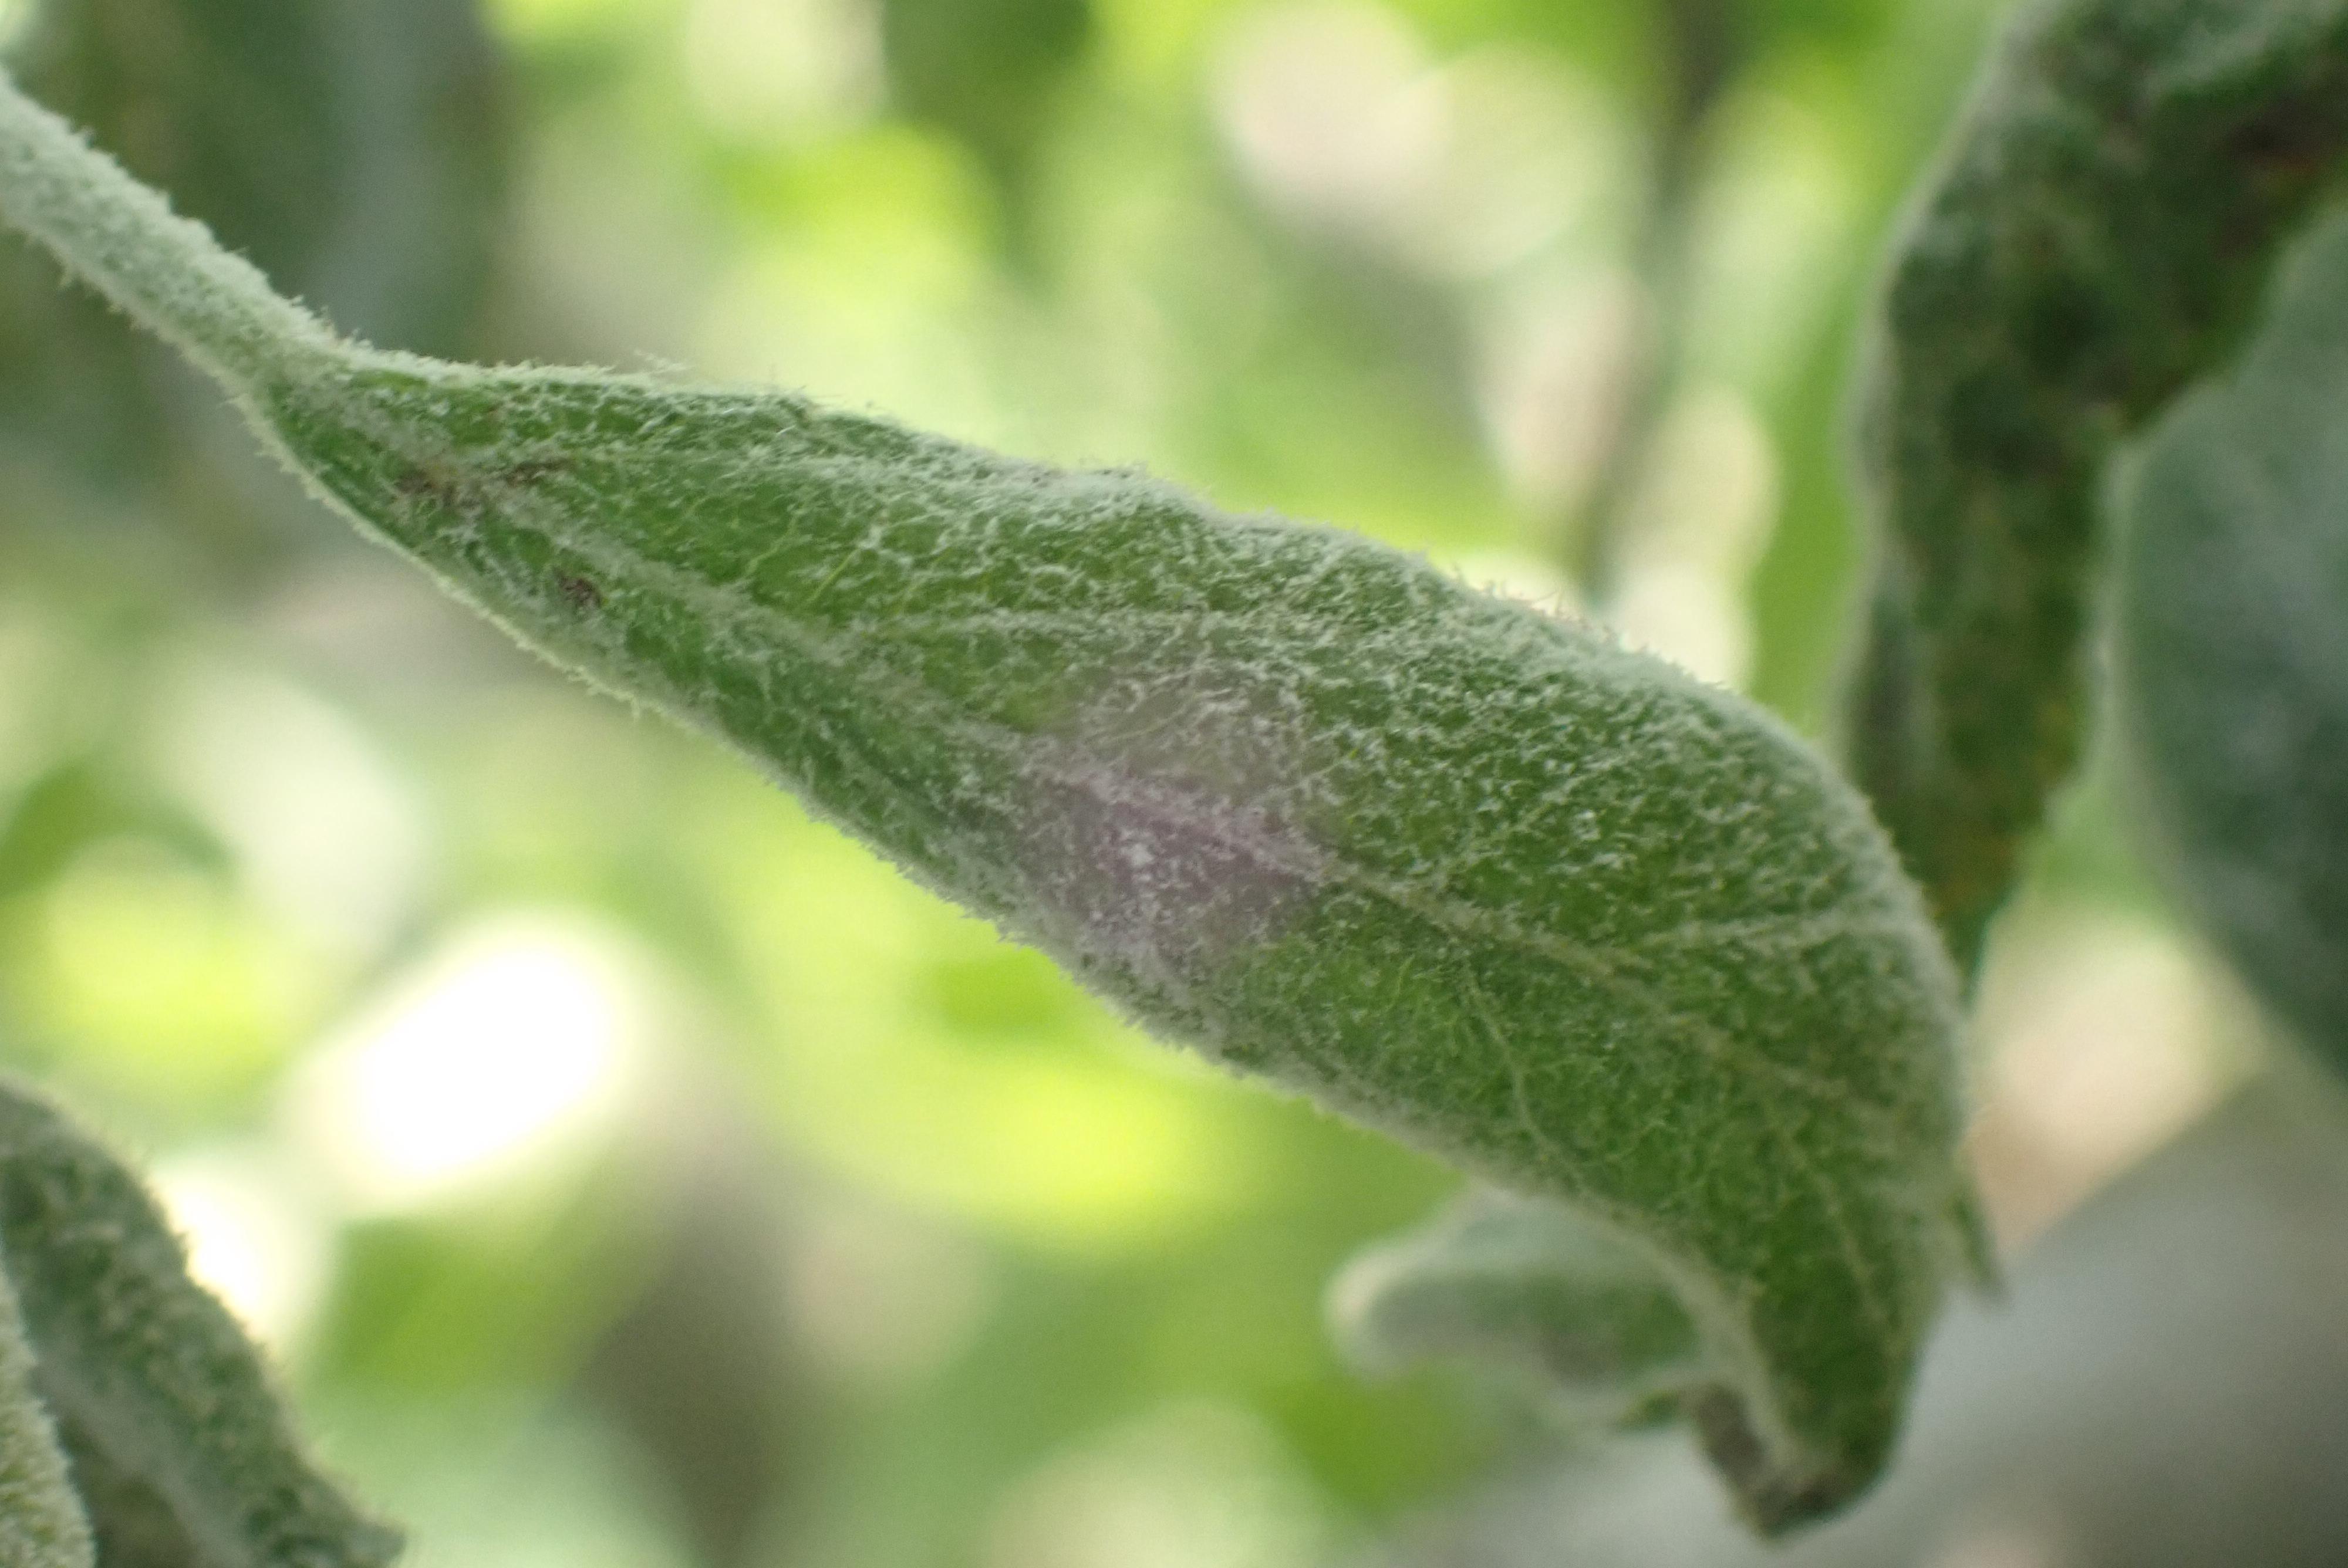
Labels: powdery_mildew